Vincent Zhou

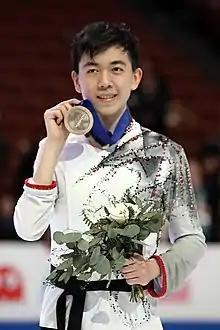
Zhou at the 2019 Four Continents Championships

Vincent Zhou (born October 25, 2000) is an American figure skater. He is a 2022 Olympic gold medalist in the team event, a two-time World bronze medalist (2019 and 2022), the 2019 Four Continents bronze medalist, the 2021 Skate America champion, and a three-time U.S. national silver medalist (2017, 2019, 2021). He is also the 2017 World Junior champion and the 2013 U.S. junior national champion.